Mary and Max

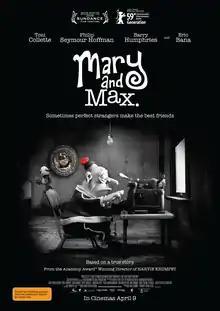
Australian theatrical release poster

Mary and Max is a 2009 Australian stop-motion animated tragicomedy film written and directed by Adam Elliot and was his first animated feature film. The film was produced by Melanie Coombs and Melodrama Pictures with music by Dale Cornelius. The voice cast includes Philip Seymour Hoffman, Toni Collette, Eric Bana and Bethany Whitmore, with narration provided by Barry Humphries.